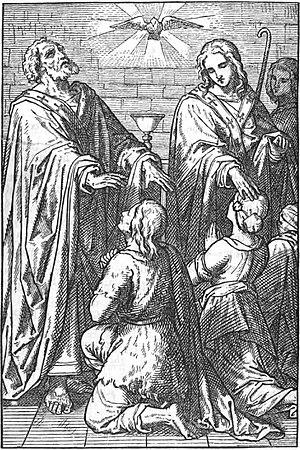
L’imposition des mains est l'action de poser, d'étendre les mains sur quelqu'un ou sur quelque chose pour le bénir, le guérir, lui conférer un pouvoir. C'est notamment un geste rituel accompli par une personne posant pour quelques instants ses deux mains sur la tête d’une autre. De grande ancienneté, le geste acquit une symbolique religieuse importante dans la tradition judéo-chrétienne. Dans la christianisme, ce symbole est présent lors de bénédiction, d’ordination ou de prière pour la guérison.